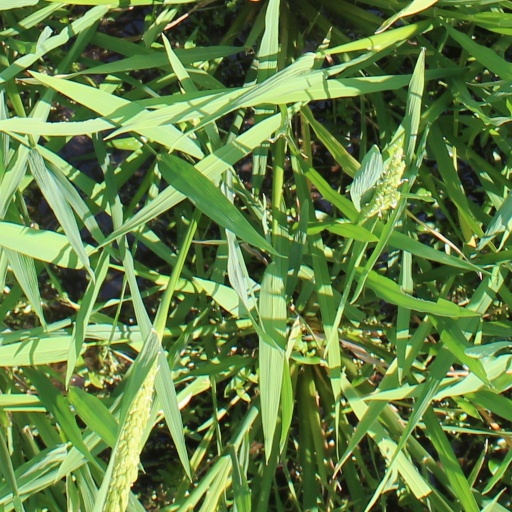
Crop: rice